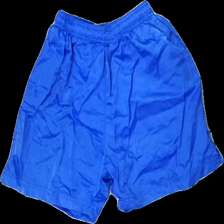
View: front
Type: Shorts
Category: Children
Brand: Not in the list
Brand text on label: umbro
Colors: Blue
Material: 100% nylone
Cut: Regular
Season: All
Trend: Sports
Damage location: top center
Damage 2 location: bottom left
Damage 3 location: bottom left
Price range: <50
Recommended usage: Export
Description: blå tränings shorts med flera dragna trådar